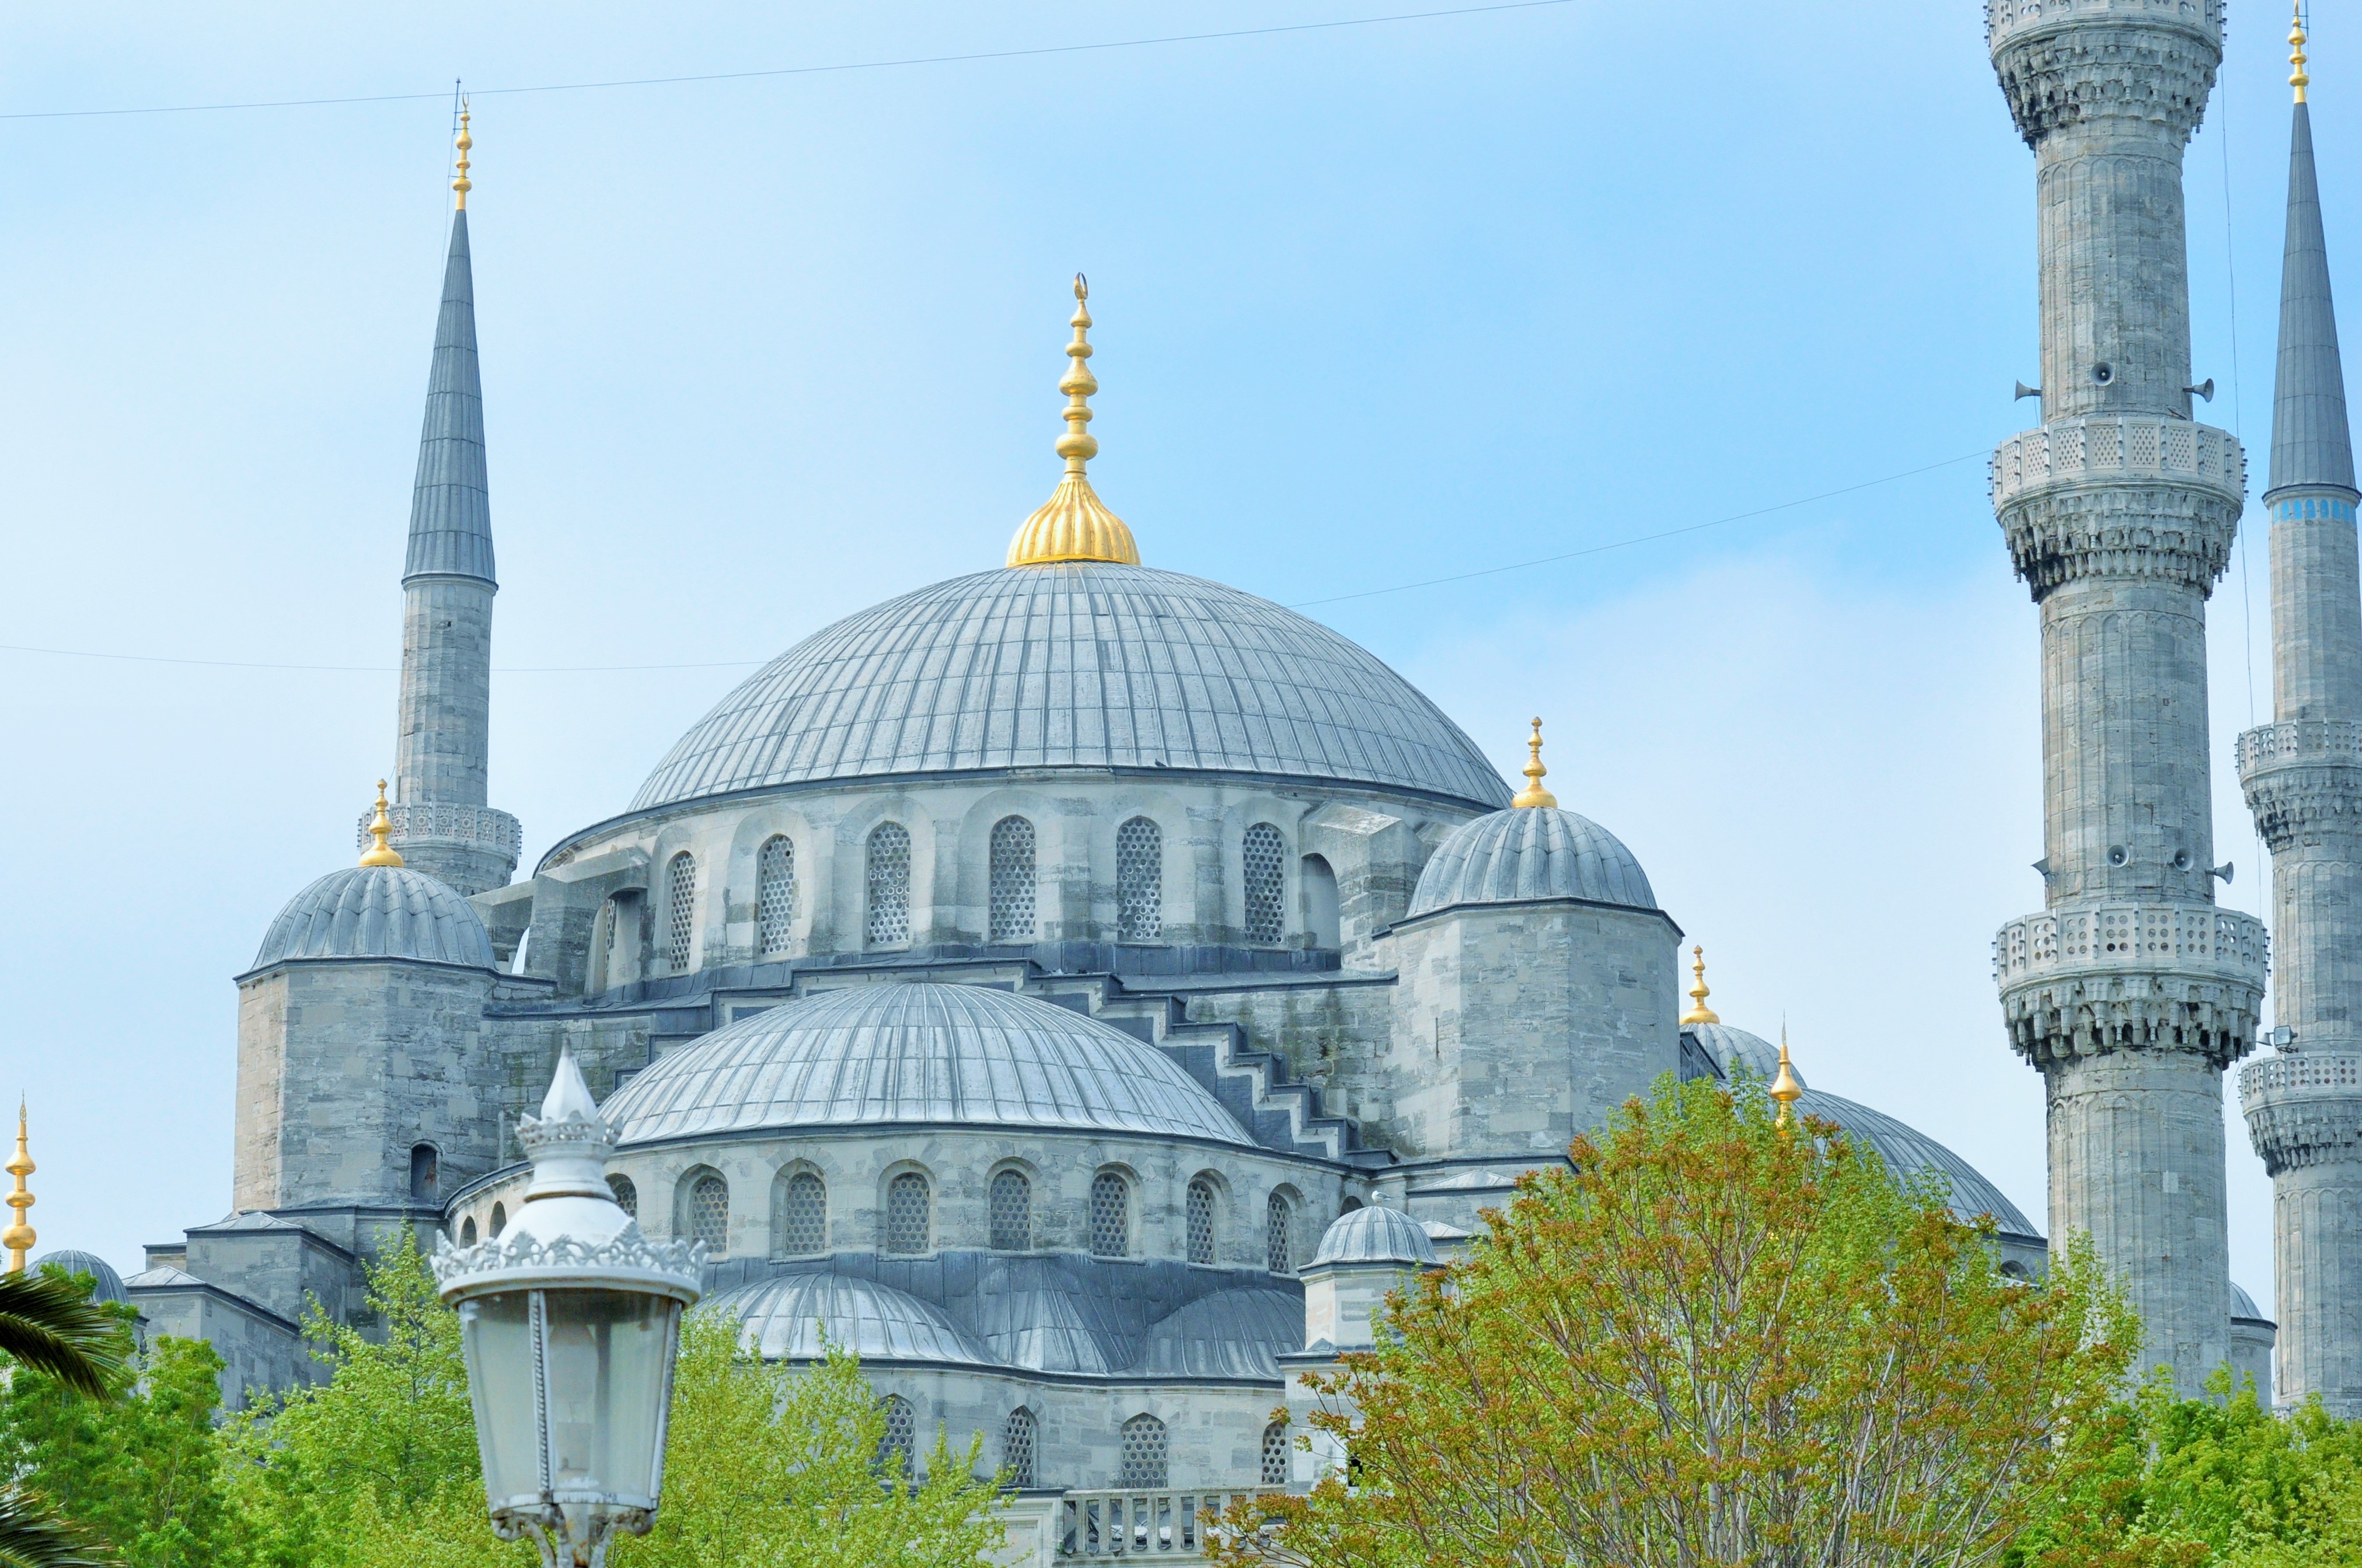
architecture, building, palace, monument, travel, religion, landmark, blue, cathedral, place of worship, religious, turkey, istanbul, mosque, dome, roofs, religious monuments, blue mosque, historic site, byzantine architecture